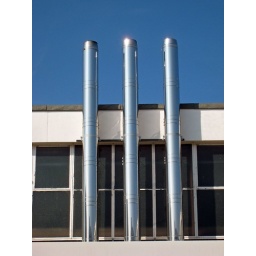
These are visible from my office in R1; the building behind is R9. origfilename:20070405_0225-mirrored-boiler-pipes-ps